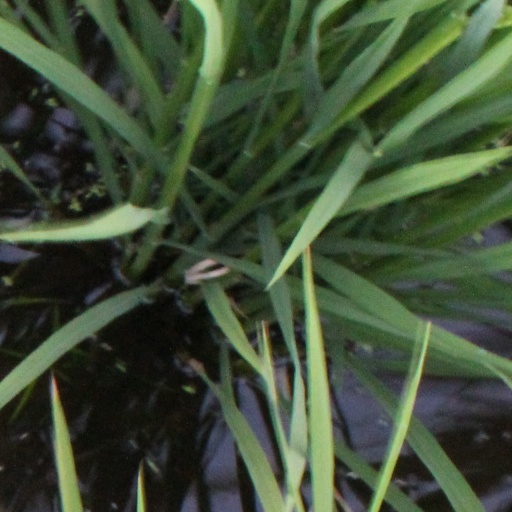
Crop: rice